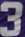
Number: 3